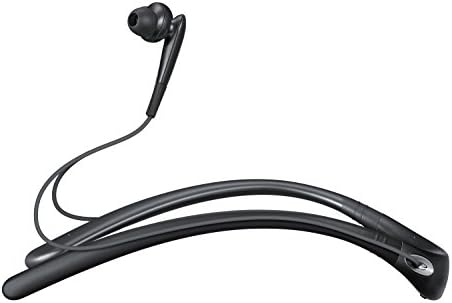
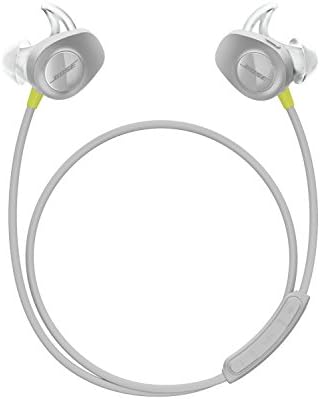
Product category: headphones
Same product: no